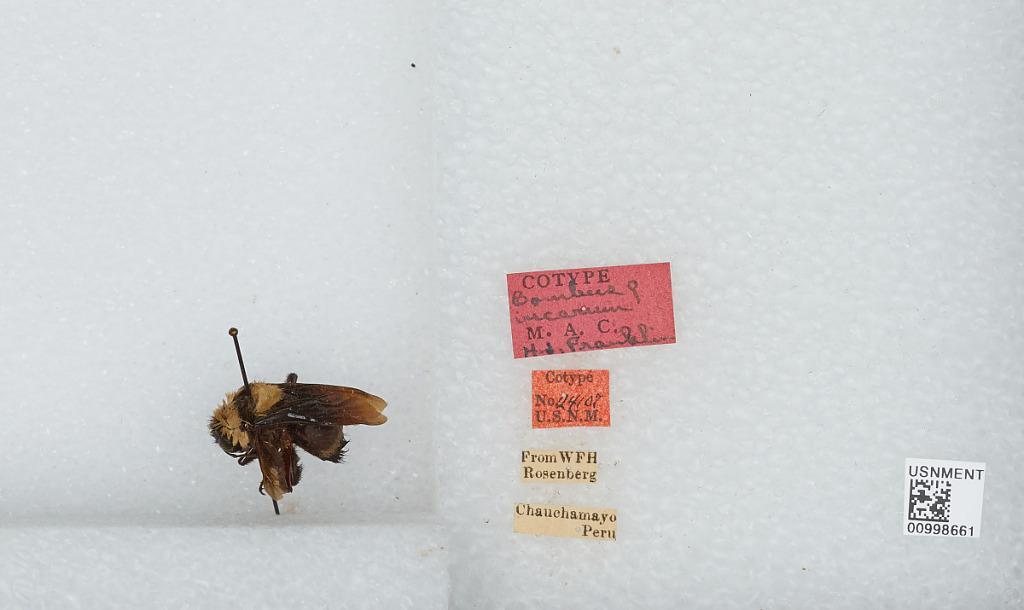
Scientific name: Bombus (Fervidobombus) transversalis (Olivier)
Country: Peru
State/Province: Junja
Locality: Chanchamayo
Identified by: Franklin, H. J.